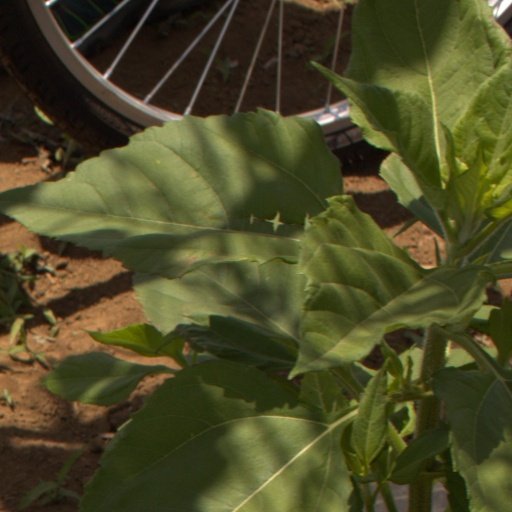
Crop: Jerusalem artichoke